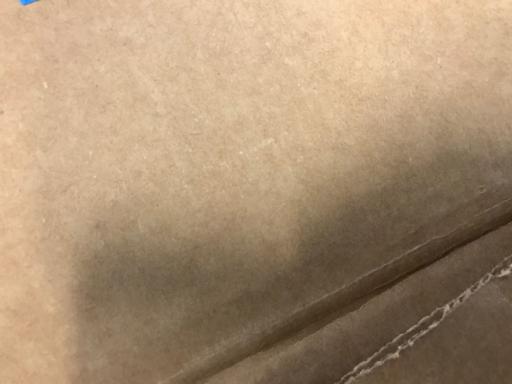
Waste category: cardboard